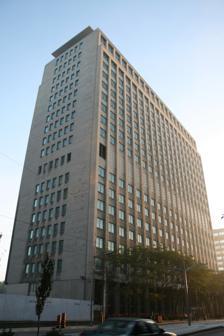
Building: Imperial Oil Building
Country: Canada
Year built: 1957
Imperial Plaza View of the building in 2007 Former names Imperial Oil Building General information Architectural style Modernist Address 111 St. Clair Avenue West Town or city Toronto Country Canada Coordinates 43°41′11″N 79°23′58″W / 43.686448°N 79.399502°W / 43.686448; -79.399502 Completed 1957 Client Imperial Oil Technical details Floor count 21 Design and construction Architect(s) Alvan Mathers Architecture firm Mathers and Haldenby Renovating team Architect(s) Onespace Unlimited Inc. The Imperial Oil Building , now known as Imperial Plaza , is a skyscraper located at 111 St. Clair Avenue West in Toronto , Ontario , Canada. The 21-storey building was completed in 1957 as the headquarters of Imperial Oil , Canada's largest oil company. The building's design had previously been rejected for a proposed new Toronto City Hall. After several decades of use as the head office of Imperial Oil, the building was sold in 2010 and converted into a condominium apartment building. Description The building sits atop a high escarpment with a commanding view to the south, and before the construction of the downtown banking towers in the late 1960s, the top floor observation deck was, at almost 800 feet (244 metres) above sea level, the highest point in Toronto; on a clear day visitors could see the rising spray from Niagara Falls , across Lake Ontario . The interior layout in its office days was based on the 'core' concept, with most offices having windows and with the various service elements (elevators and meeting rooms) clustered in the center. With its thick walls, relatively small windows, a built-in cafeteria, a location separated from major targets, and large offices that could be converted to wards, the IOB was designed to be used, in the event of nuclear attack, as an alternative hospital. The ground floor lobby features a famous mural, "The Story of Oil", executed by York Wilson in 1957. Three years in the planning and construction, the two panels of the diptych are each 25 feet by 32 feet; the left-hand side of the mural depicts the nature of oil from its prehistoric origins, while the right-hand panel portrays the modern benefits of its exploitation. The mural is made of vinyl acetate and is mounted to the wall in such a way that  vibrations in the building will not be transmitted to the artwork, possibly causing it to crack. In addition, a ventilation system behind the same wall prevents moisture collecting on the material. Crawley Films of Ottawa was engaged to document the artwork's realization. A three-part mural by Oscar Cahén was completed in 1956, for the building's staff lounge and dining facility on the eighth floor. These were abstract compositions in bold, bright colours, one with a sun motif. Painted on canvas, two sections were de-installed in 1979 and are now owned by the Robert McLaughlin Gallery in Oshawa, Ontario. As of 2014, they await conservation and a permanent home. The third section was lost. History The architectural model for this building was originally a proposed design for a new Toronto City Hall . However, Nathan Phillips , Toronto's mayor in 1955, rejected the Mathers and Haldenby design for city hall and opened the commission to an international competition that was eventually won by Finnish architect Viljo Revell . Imperial Oil, in search of a design for their Toronto head office, bought the design from Mathers and Haldenby. During construction, catering to the wealthy local residents, welding was used, rather than the then-customary and much noisier riveting technique. The building, on completion, was the largest all-welded steel frame building in the world. When Imperial Oil assembled the residential properties for the site, Isabel Massie, owner of a house at 59 Foxbar Road, on a long angular lot at the rear of the site, refused to sell , despite being offered up to $100,000 for her house, at the time a princely sum.  As a result, Imperial Oil had to move its building closer to St. Clair Avenue than planned. Until she died in 1964, her property jutted into the Imperial Oil parking lot, an icon of a citizen's refusal to give in to a corporation. Her heirs sold the house for $70,000 to Imperial Oil, which demolished it to expand the parking lot. The last traces of Isabel Massie's house, roughly across the street from 38 Foxbar Road, were dug up in 2012 when the subsequent owner excavated for an underground parking garage. The Imperial Oil Building from the west, giving a better view of the observation deck at its top Closure As announced in a press conference on September 29, 2004, Imperial Oil re-located to Calgary , Alberta (some corporate operations moved to the Esso Building at 90 Wynford Drive in the Don Mills district). Thereafter, the building was unoccupied for several years. Soil testing before the property was listed for sale found that sand about 40 feet below the eastern part of the parking lot was contaminated with heating oil that had leaked from an underground storage tank. The soil was then excavated and replaced. In preparation for the sale, Imperial Oil told Deer Park United Church next door that they would no longer supply building heat to the church, effective July 2008. This led the dwindling congregation to vacate the church building and share space with a nearby Presbyterian congregation ( Calvin Presbyterian Church ) which had split off from the original Deer Park congregation in the mid 1920s. The church building remains vacant as of late 2016, but it is slated for incorporation into a new condominium development, named "Blue Diamond". Imperial Plaza The Imperial Oil building was sold in the summer of 2010 to condominium developer Camrost-Felcorp, which then began converting it into a condominium apartment building. At the same time, the church building next door was sold to a related developer, who subsequently sold a major interest to Camrost-Felcorp. The Imperial Oil building is now known as "Imperial Plaza". In addition to residential condominium units, the building includes an LCBO store and an upscale grocery store on the main floor. The developers secured the City of Toronto's approval for a second tower near the southeast corner of the site, a third tower replacing most but not all of the former Deer Park United Church building, and 17 townhouses along the Foxbar Road frontage. As of February 2017, the tower near the southeast corner is under construction, and its street address is 101 St. Clair Avenue West. It is planned as a 26-storey building that will contain 229 high-end rental apartment units. See also Fifth Avenue Place (Calgary) , Imperial Oil's current headquarters in Calgary References Kinsella, Joan C (1996). Historical Walking Tour of Deer Park . Toronto, Ontario: Toronto Public Library Board. ISBN 0-920601-26-X . MacDonald, David. "Man's most irresistible force had met . . . Immovable Isabel Massie". Canadian Reader's Digest (September, 1994). Osbaldeston, Mark (2008). "11: Toronto City Hall, 1925-1955 / Built to Different Plans" . Unbuilt Toronto: A History of the City That Might Have Been . Toronto: Dundurn Press. ISBN 9781550028355 . Notes